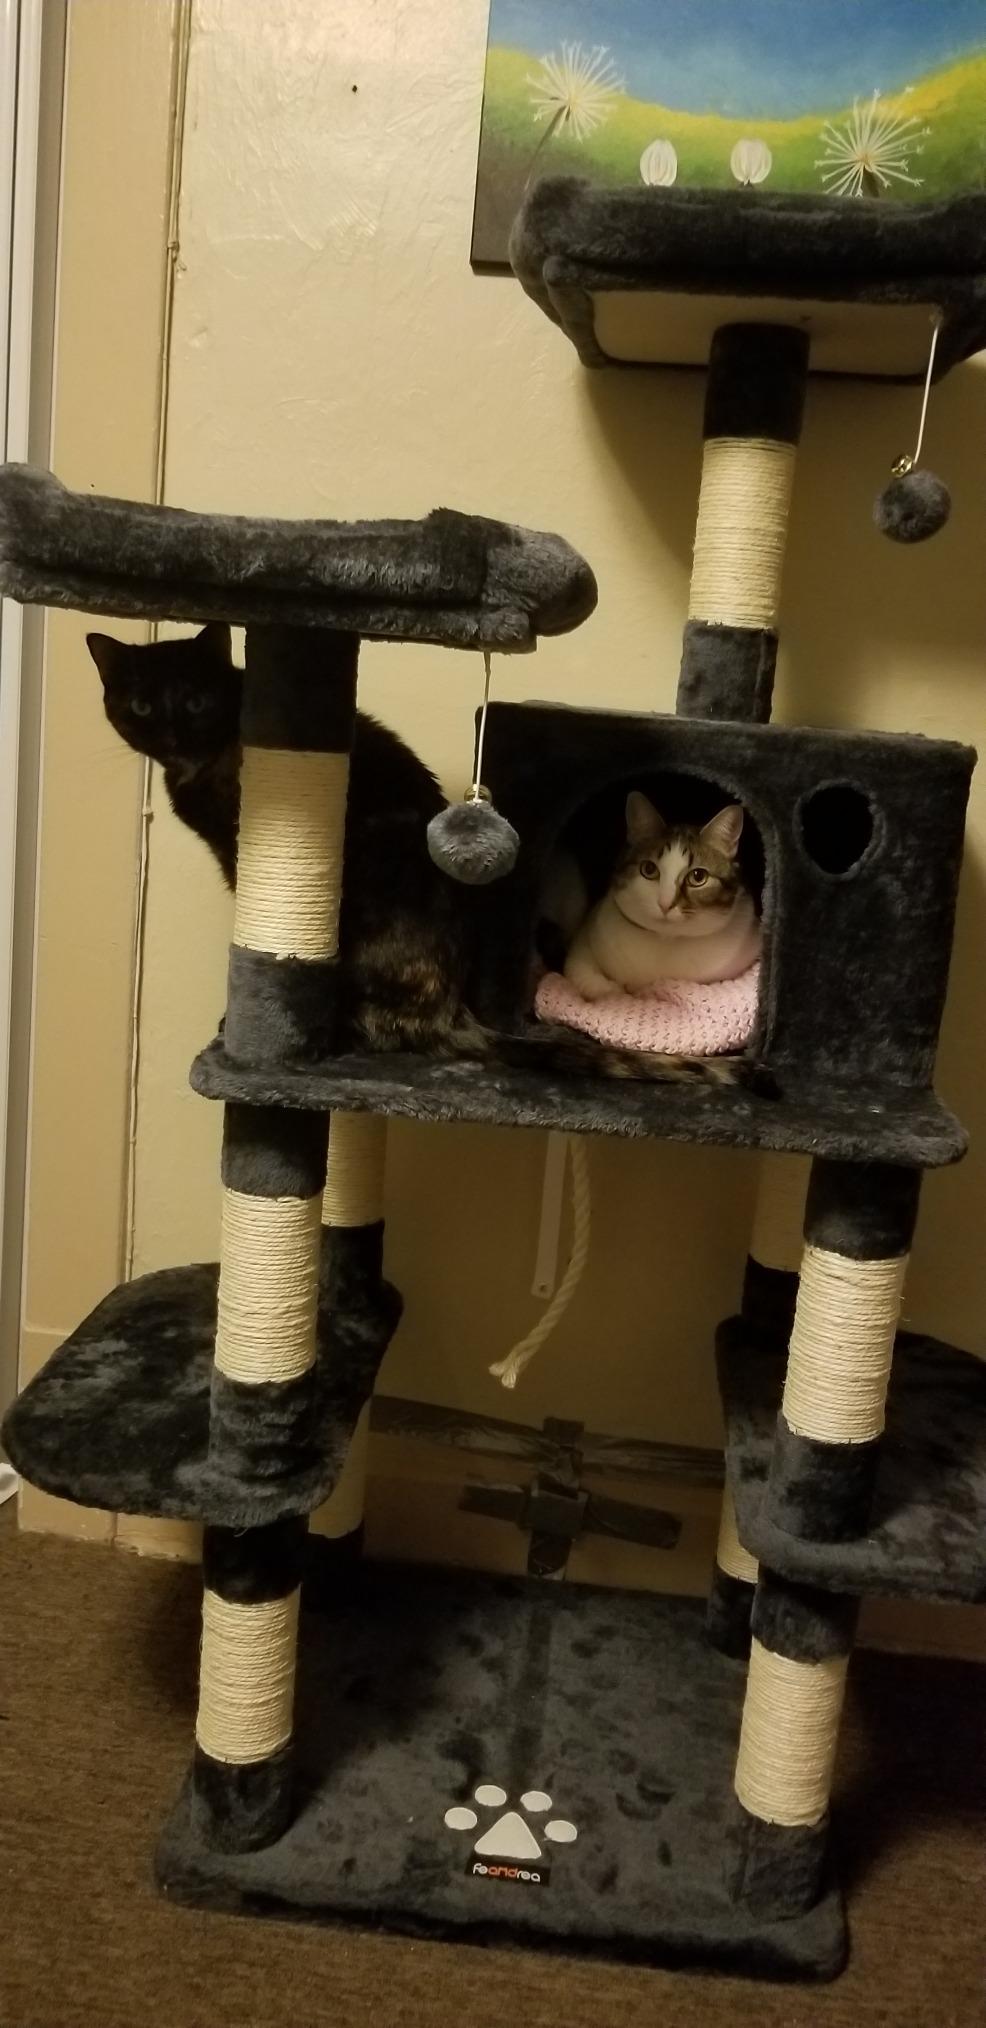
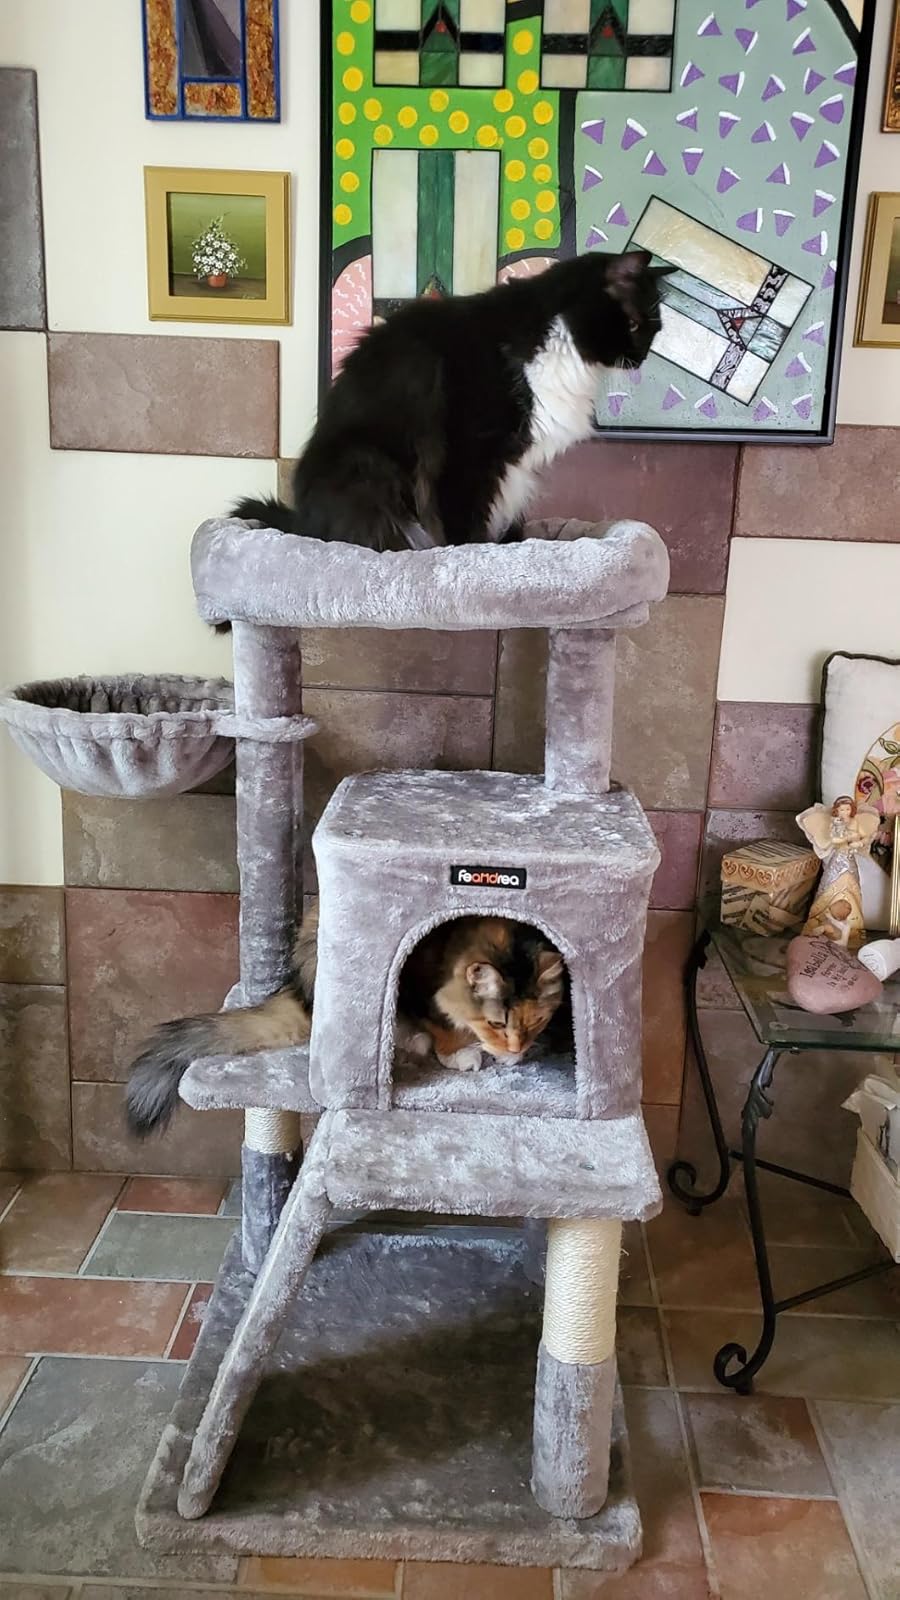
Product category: items_cat tree
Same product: no